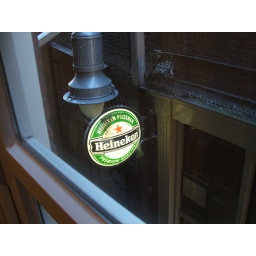
The bar below our window